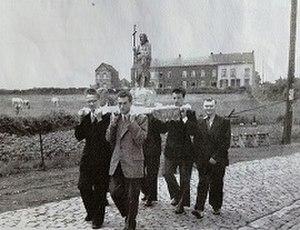
Pèlerins transportant la statue de Saint Jean
La Procession Saint Jean-Baptiste de Piéton est une marche en l’honneur du patron de la paroisse, Saint Jean-Baptiste, invoqué pour obtenir la guérison des migraines, de l’épilepsie, de maladies nerveuses et de frayeurs des enfants. Au calendrier liturgique, cette célébration se déroule le jour de sa naissance, le 24 juin. Néanmoins, si cette date ne tombe pas un dimanche, la procession se déroule le dimanche suivant.